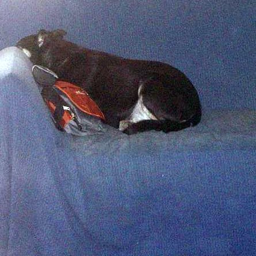
A DOG IS SLEEPING ON THE COUCH
a black dog laying on a bcouch and a backpack
A dog lays next to a bag on a couch.
A sleeping black dog on a coach covered with a cloth cover
A back small dog sitting on a blue couch.